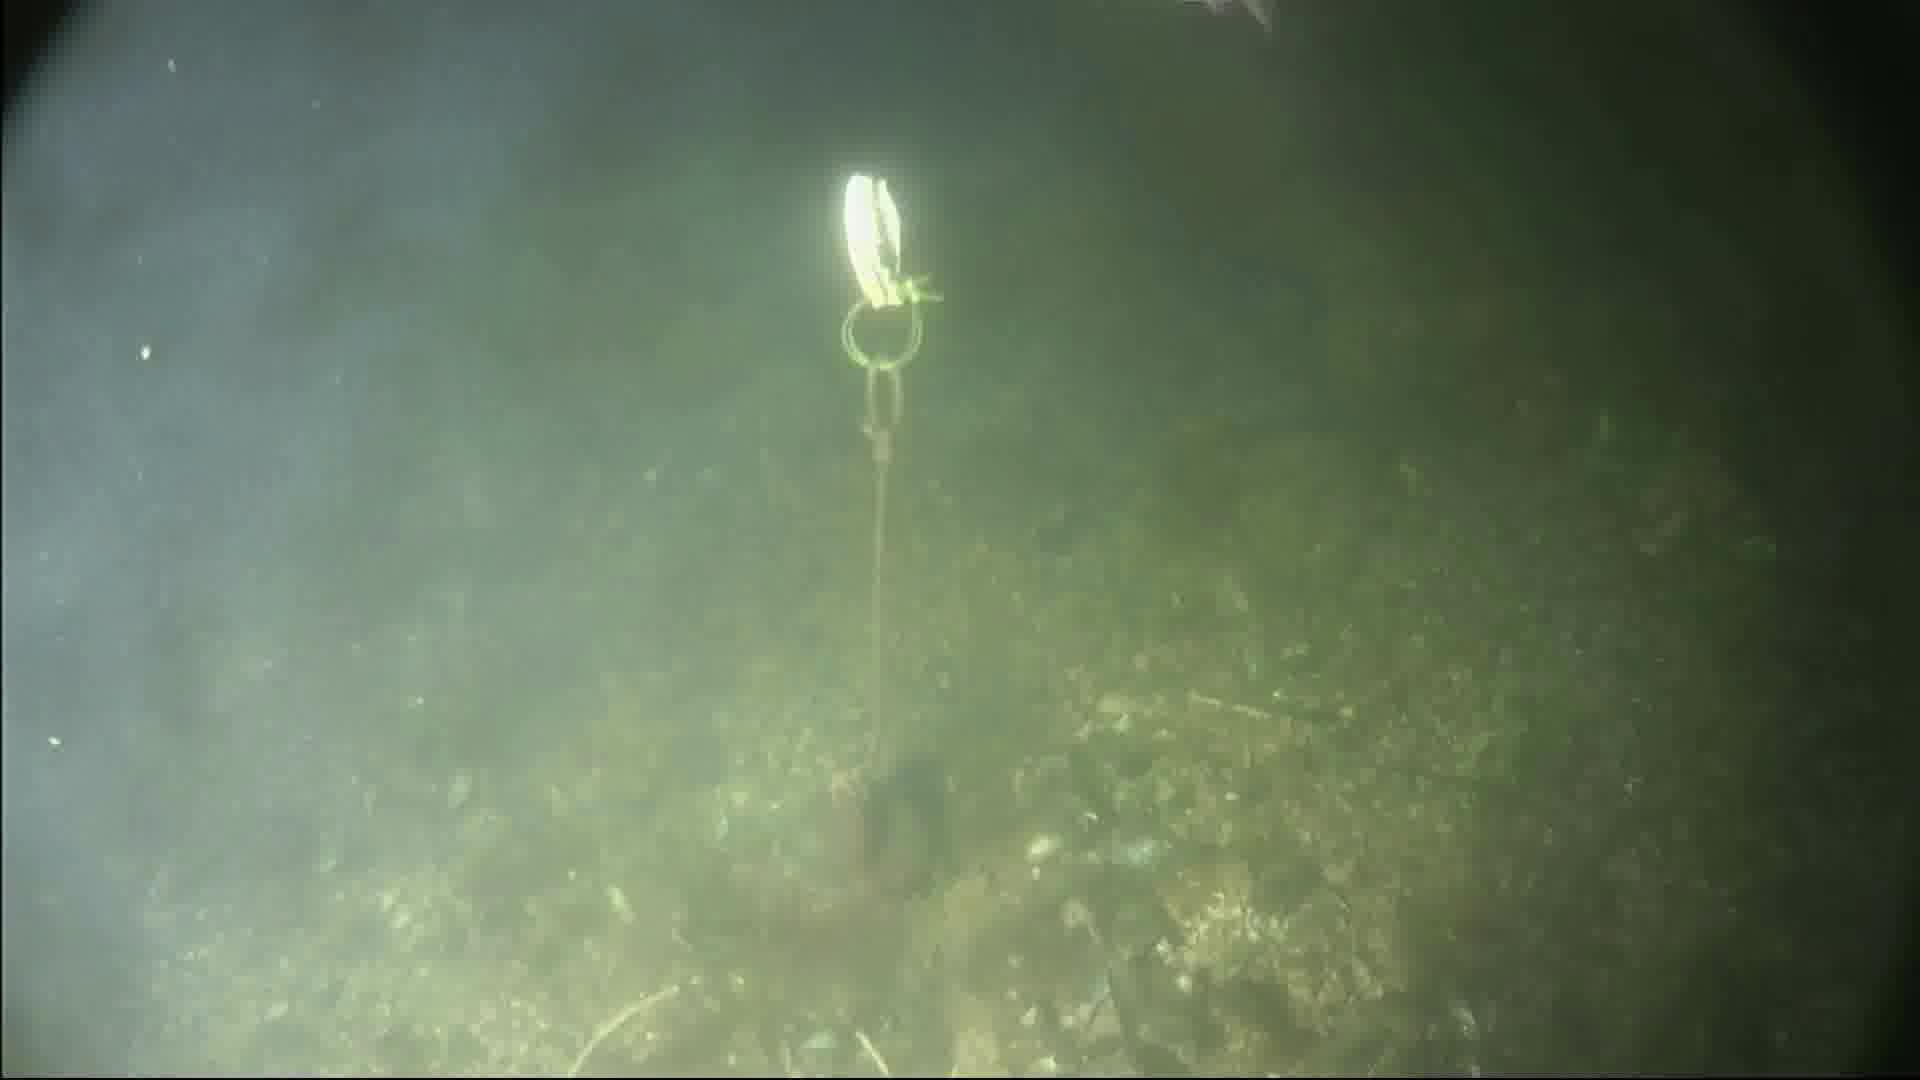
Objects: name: fish
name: crab